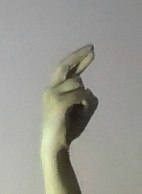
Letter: zay